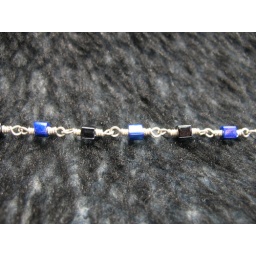
&amp;quot;midnight&amp;quot; sterling silver and glass beads with word pendent (purple,black) 7 and 1/4 in $15